Sergei Bulgakov

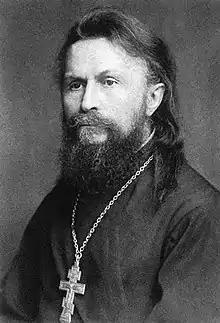
Bulgakov in the 1920s

Sergei Nikolayevich Bulgakov (– 13 July 1944) was a Russian Orthodox theologian, priest, philosopher, and economist. Orthodox scholar David Bentley Hart has named Bulgakov "the greatest systematic theologian of the twentieth century." Father Sergei Bulgakov also served as a spiritual father and confessor to Mother Maria Skobtsova (who was canonized a saint by the Holy Synod of the Ecumenical Patriarchate on 16 January 2004).